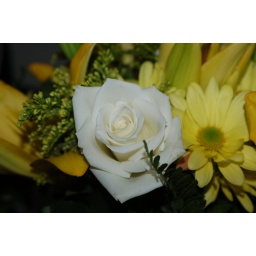
A white rose standing out in a group of flowers.